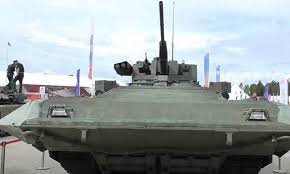
Label: BMP-T15